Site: brandenburg
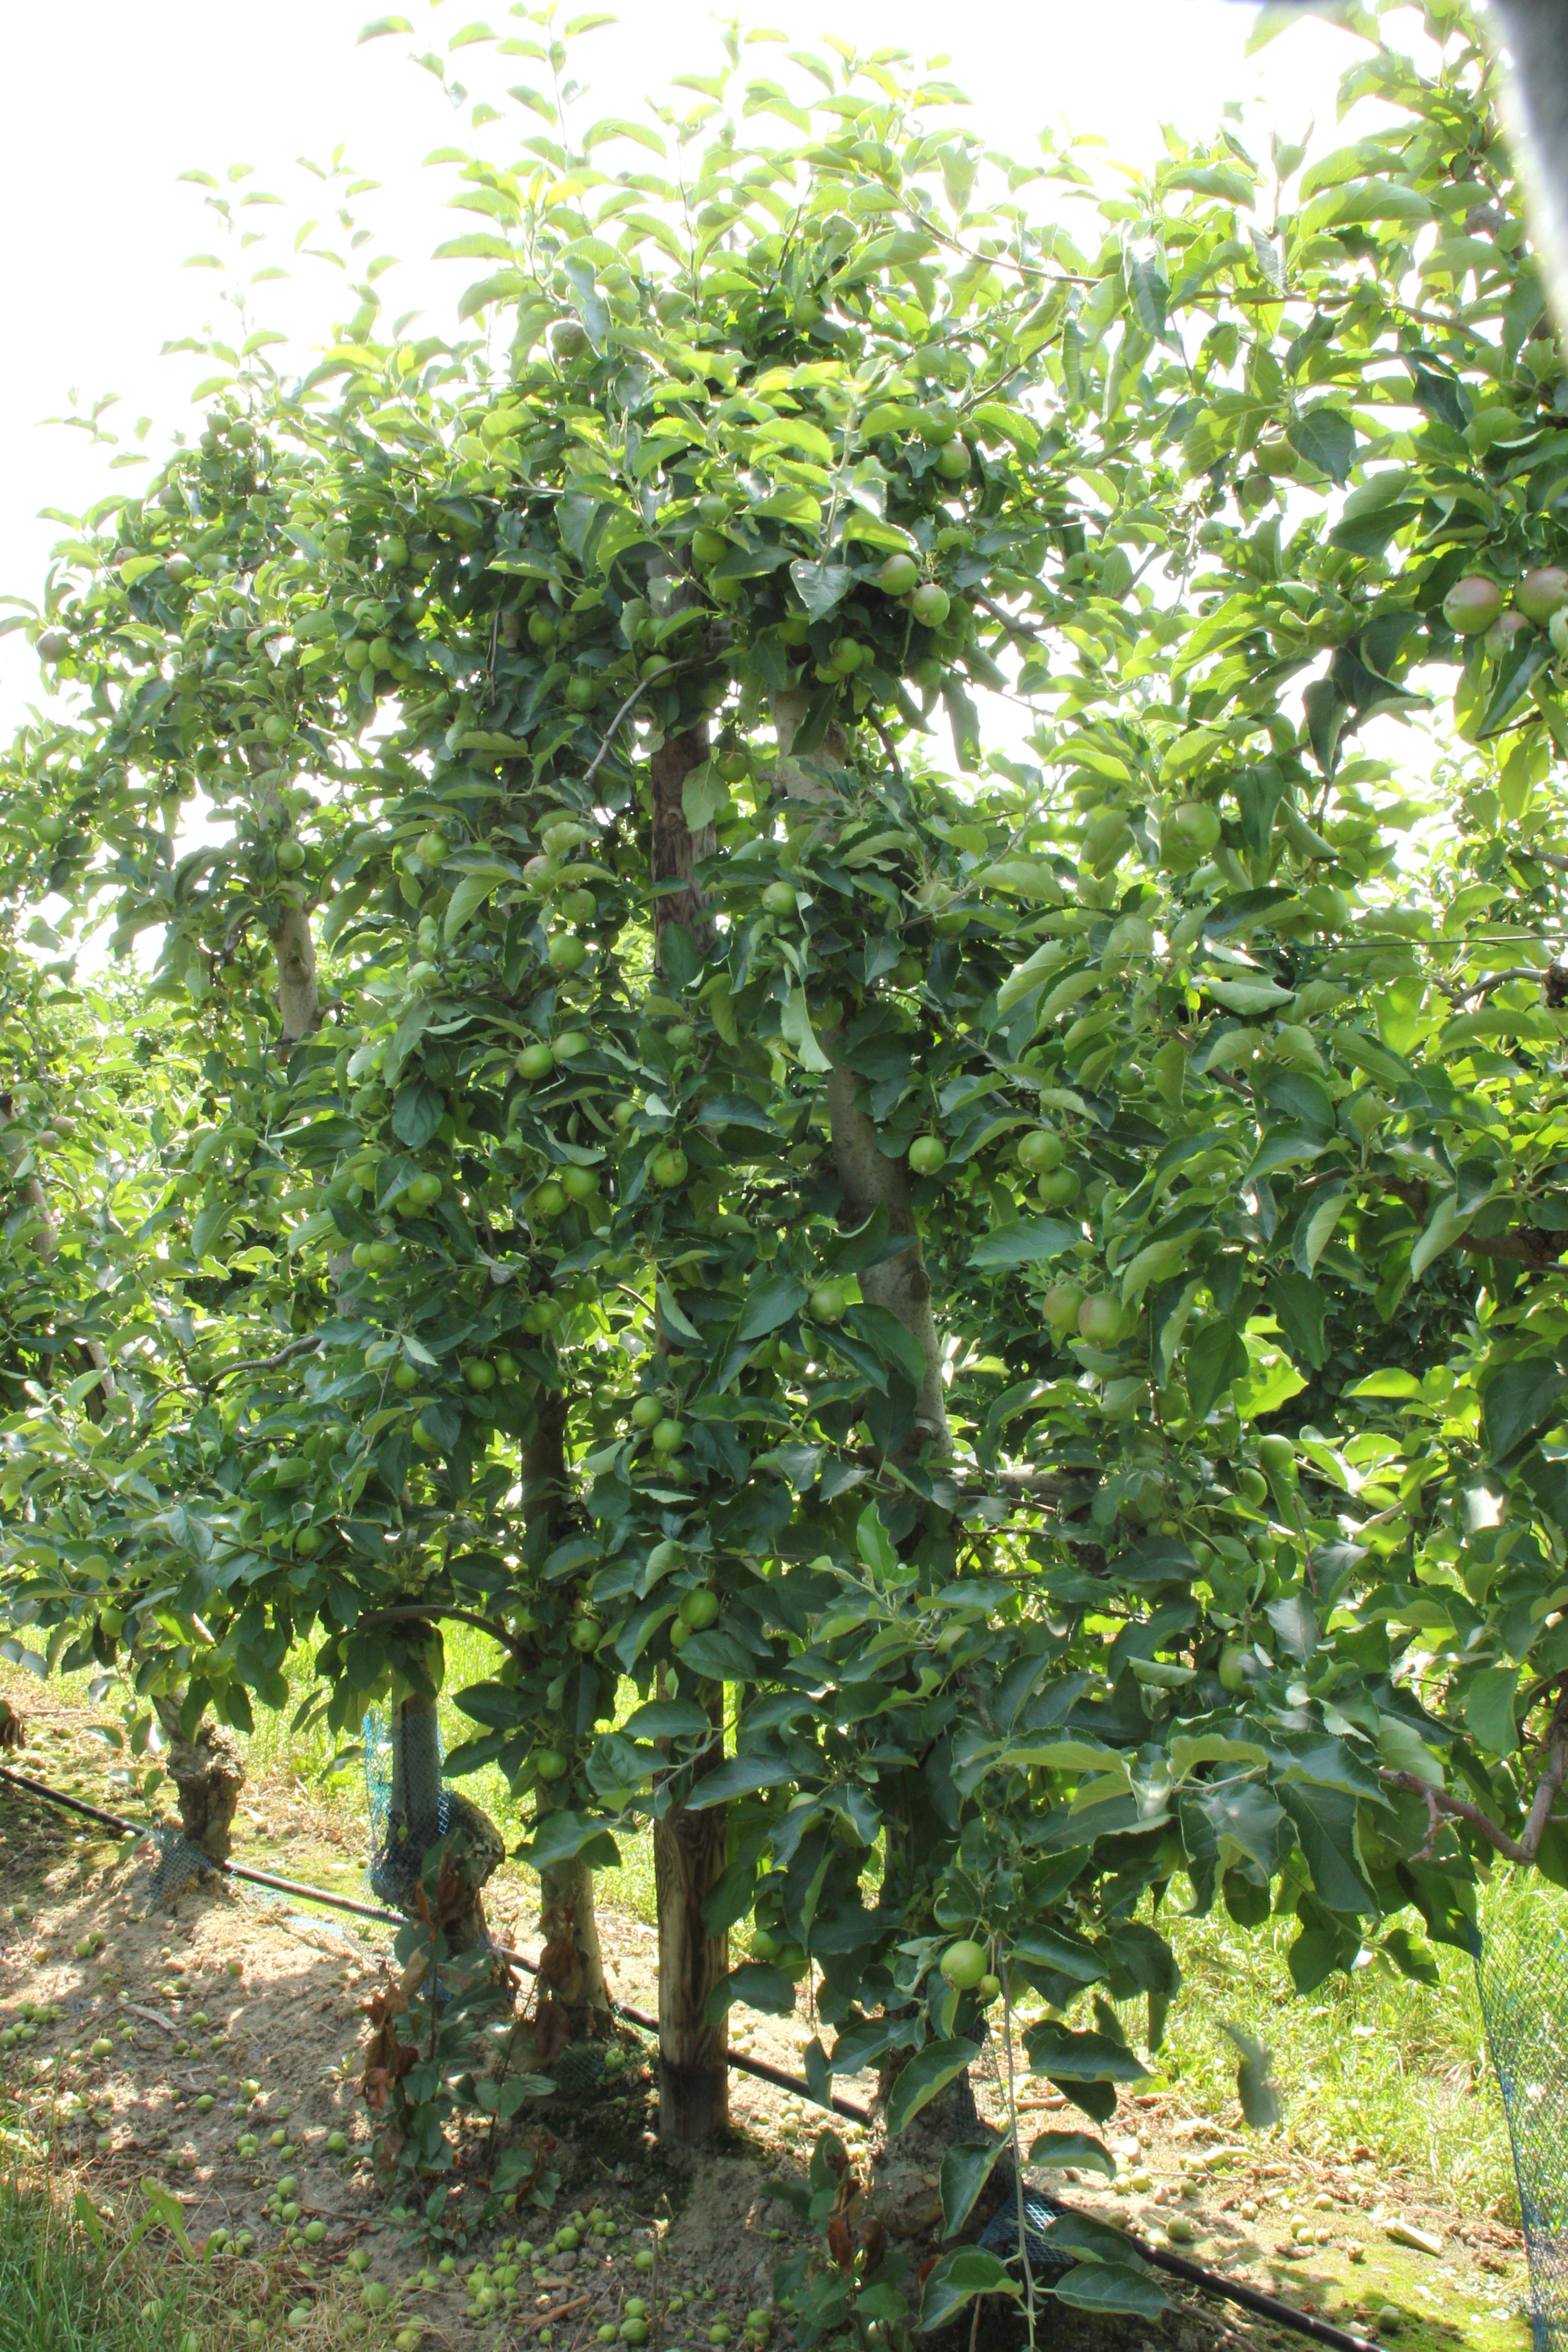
Growth stage (BBCH 74): Development of fruit